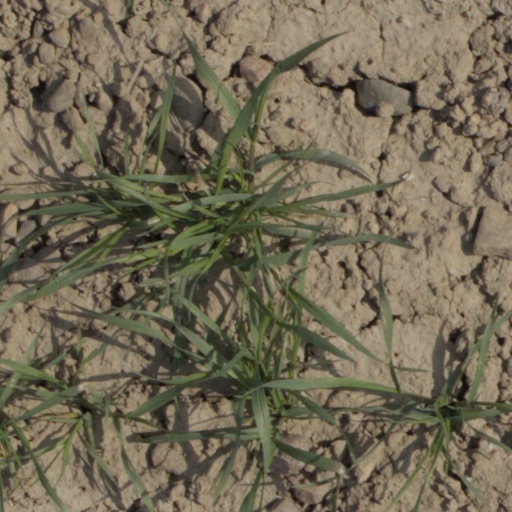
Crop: wheat